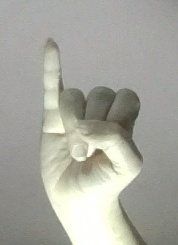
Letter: meem